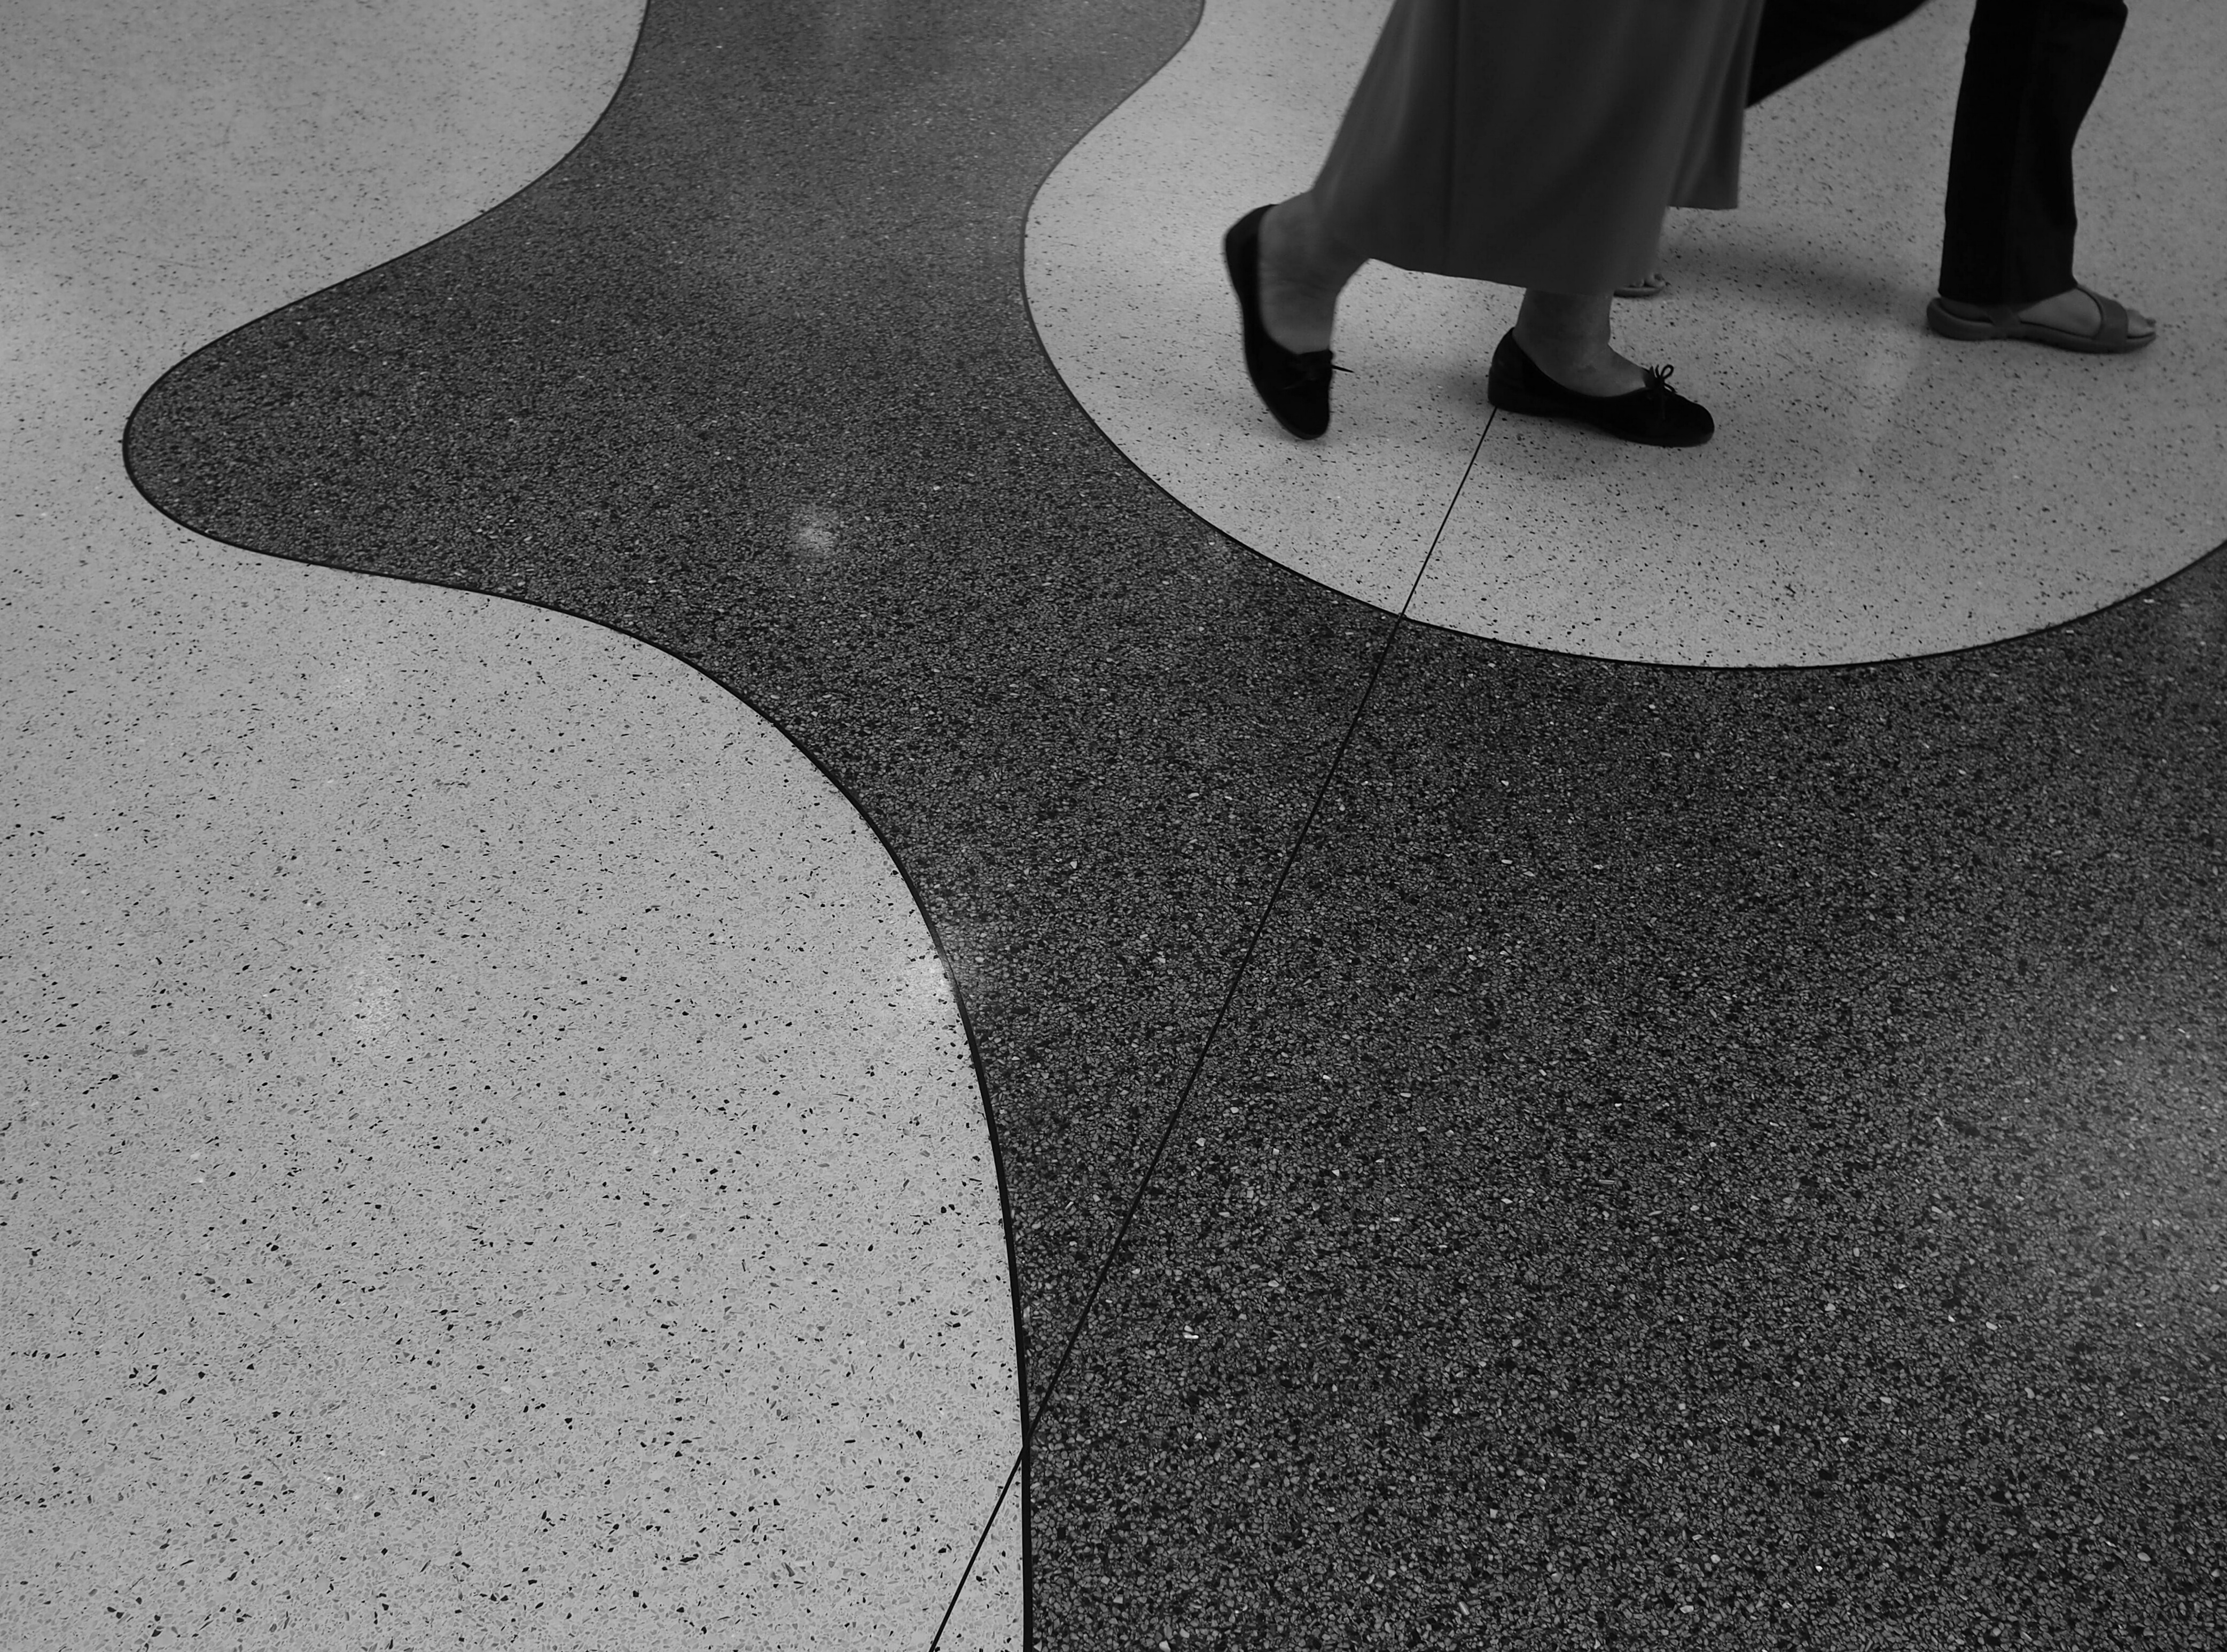
black and white, white, street, floor, asphalt, line, shadow, black, monochrome, circle, bw, em5, olympus, omd, shape, 17mm, joolavinha, lavinha, flooring, road surface, monochrome photography